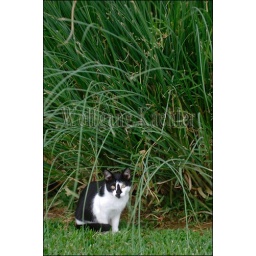
Spain, costa del sol, near malaga, torremolinos, black and white cat